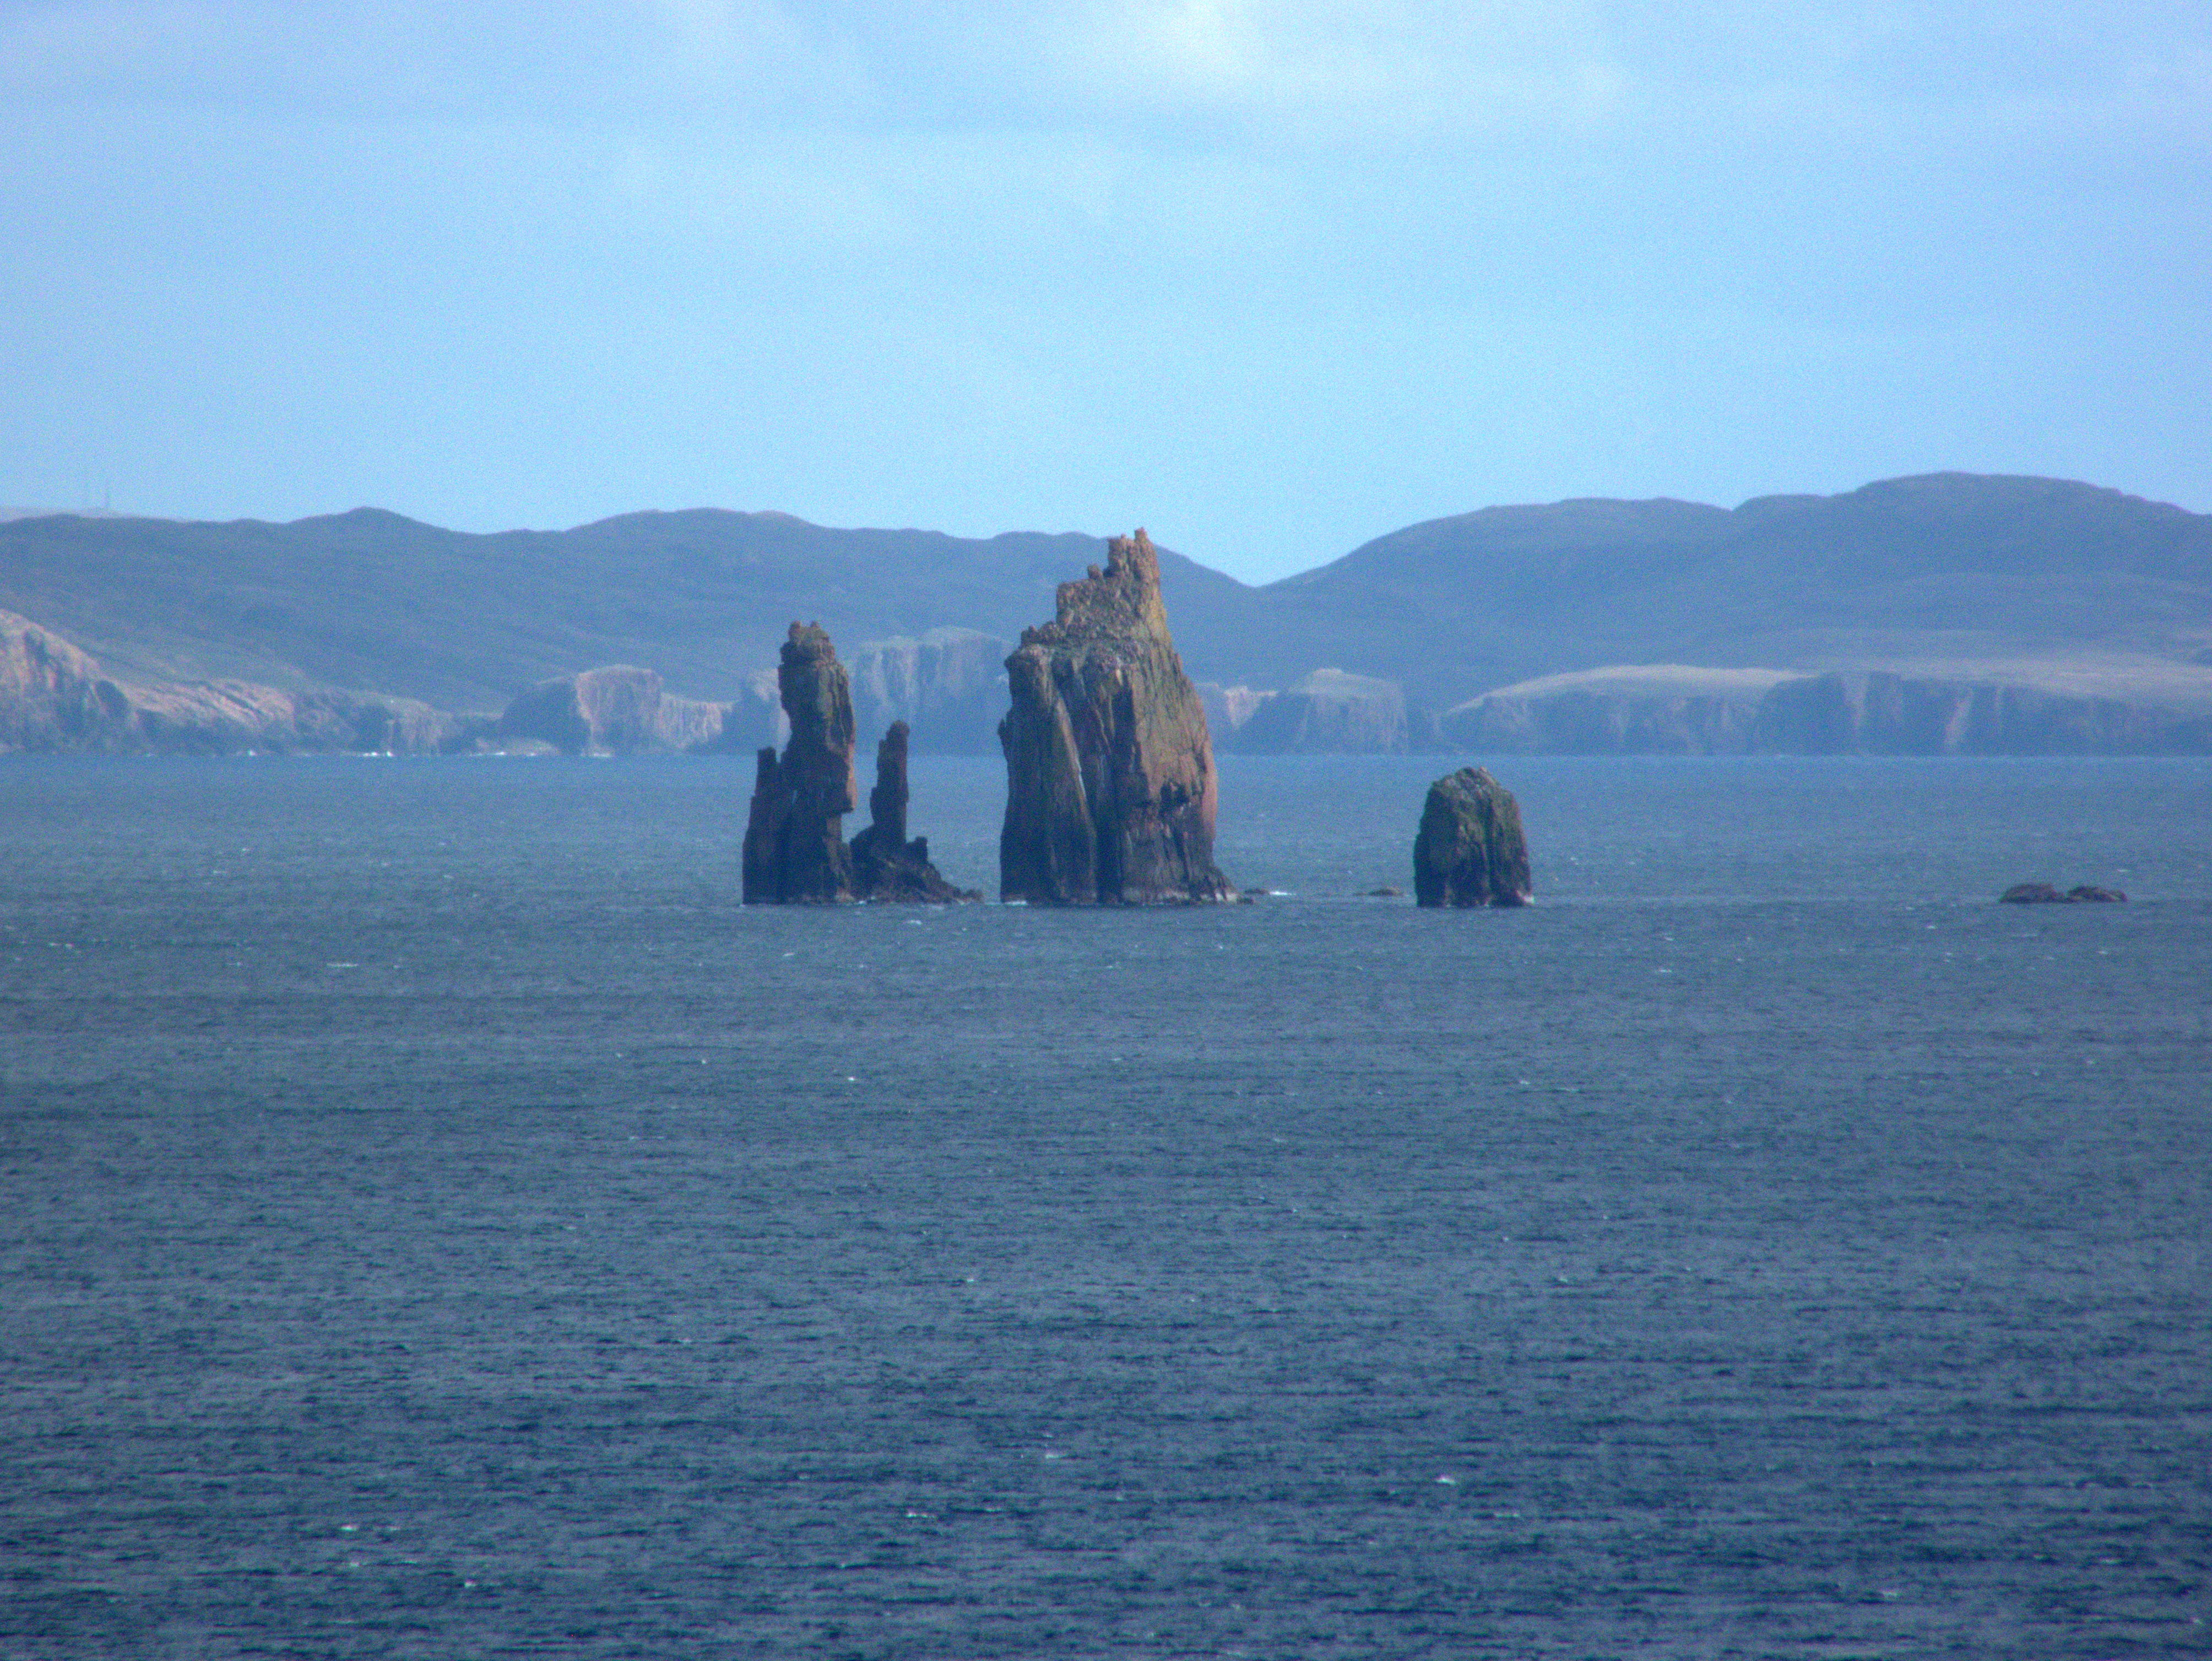
sea, coast, ocean, formation, cliff, vehicle, bay, terrain, cliffs, shetlandislands, fz38, cape, landform, geographical feature